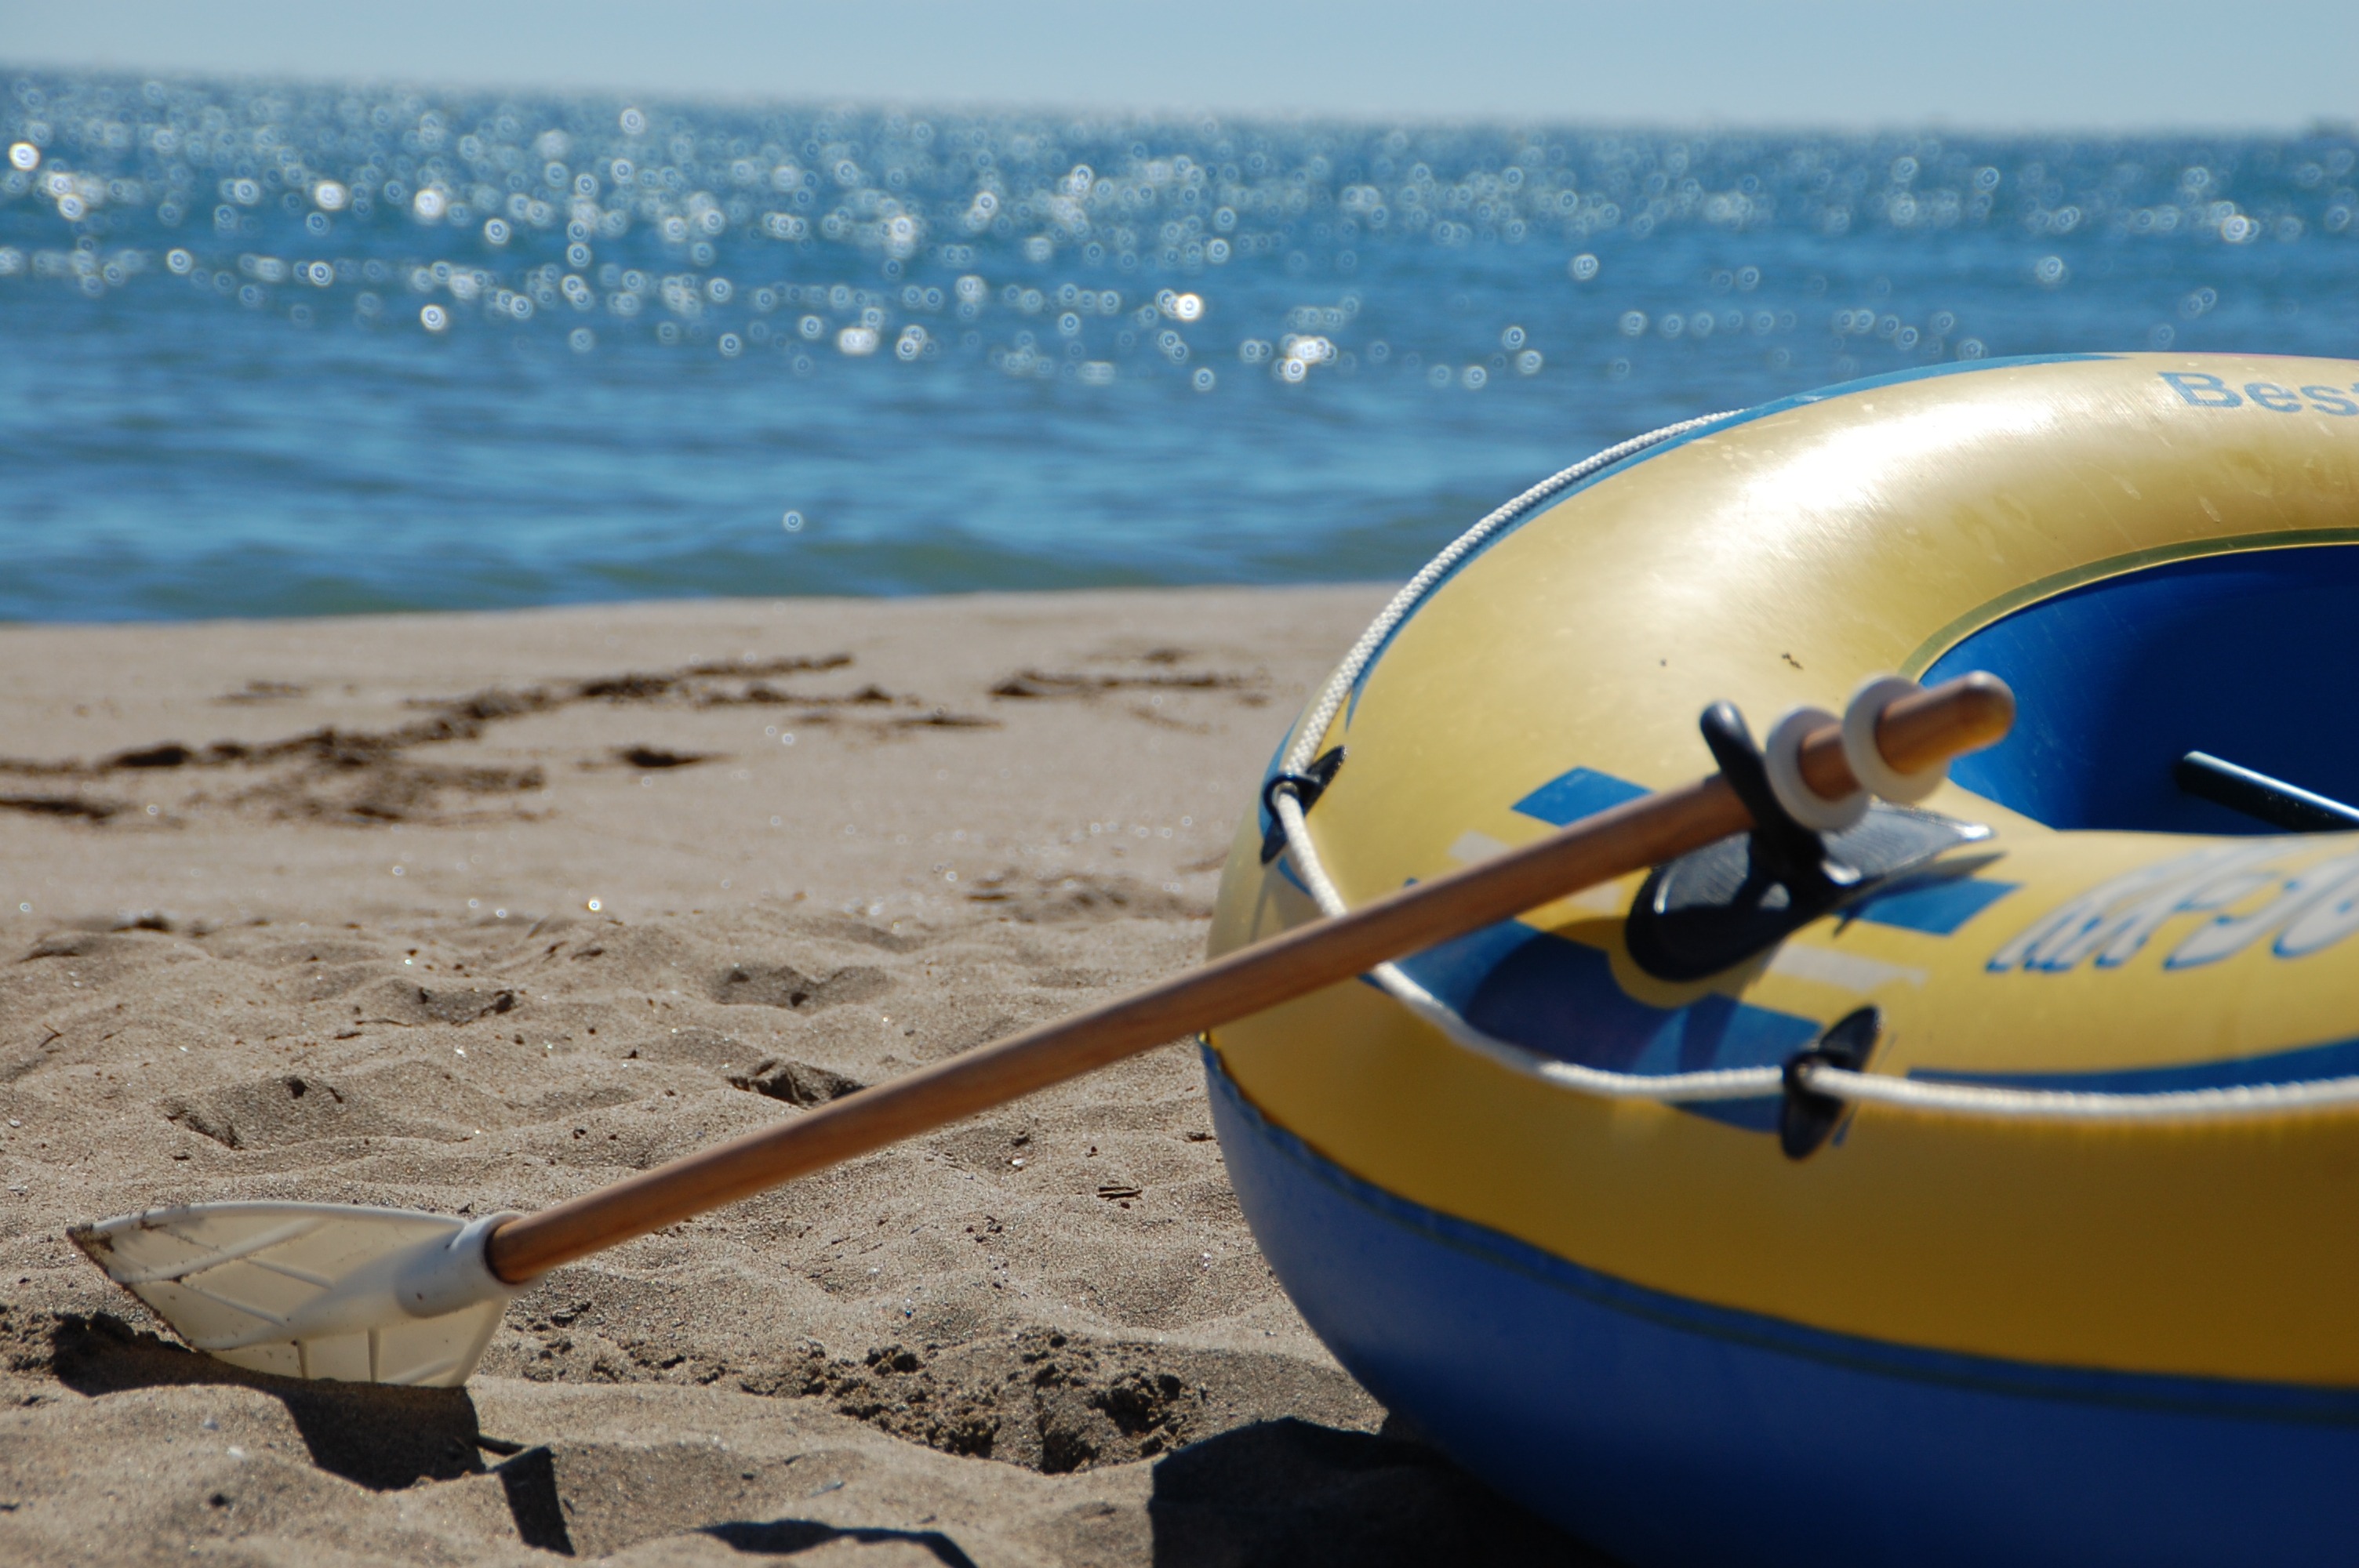
beach, sea, sand, boat, wave, paddle, vehicle, surfboard, blue, leisure, boating, watercraft, dinghy, surfing equipment and supplies, watercraft rowing